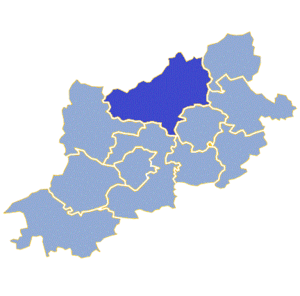
Sulechów est une gmina urbaine-rurale ou mixte de la powiat de Zielona Góra, dans la Voïvodie de Lubusz, dans l'ouest de la Pologne.